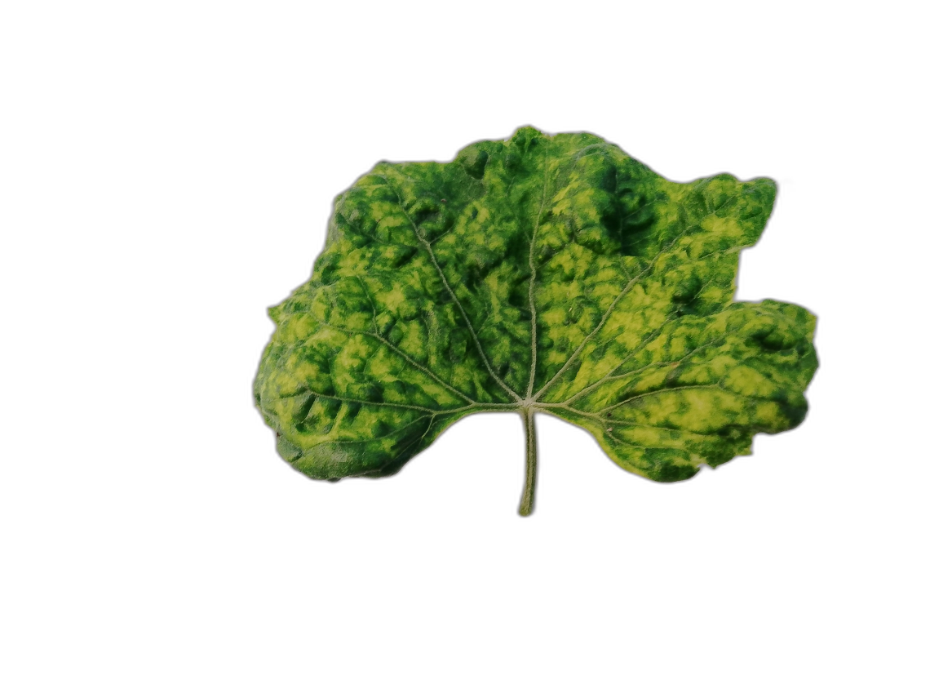
Crop: Zucchini
Label: Yellow_Mosaic_Virus